La Route impériale

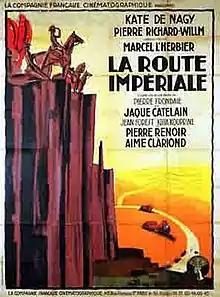
Theatrical release poster

La Route impériale ("the imperial road") is a 1935 French film directed by Marcel L'Herbier. It combines a romantic drama with a military adventure story, set against the contemporary background of British operations against a rebellion in the kingdom of Iraq.